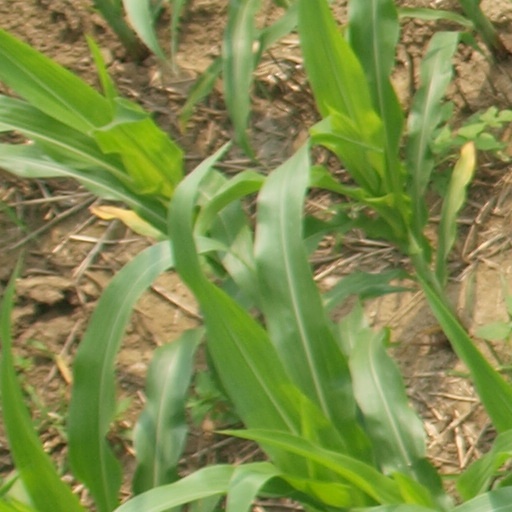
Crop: maize; corn